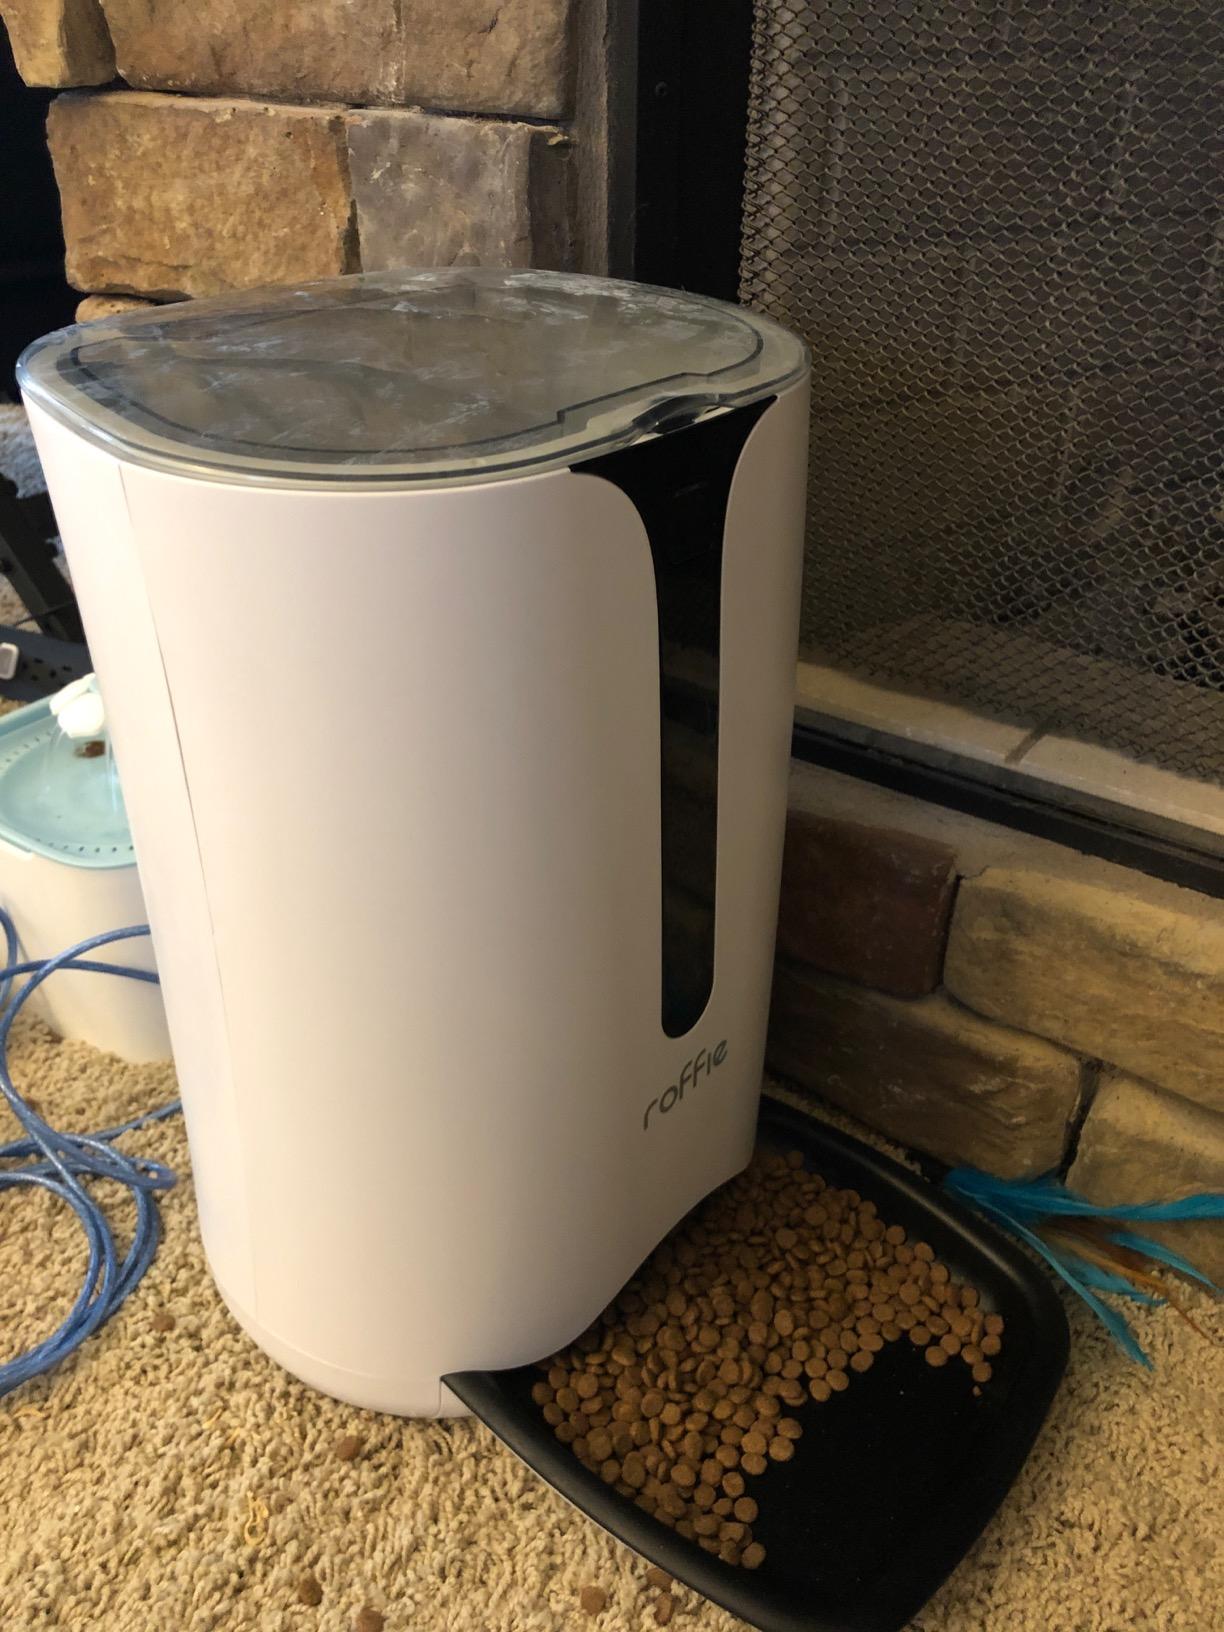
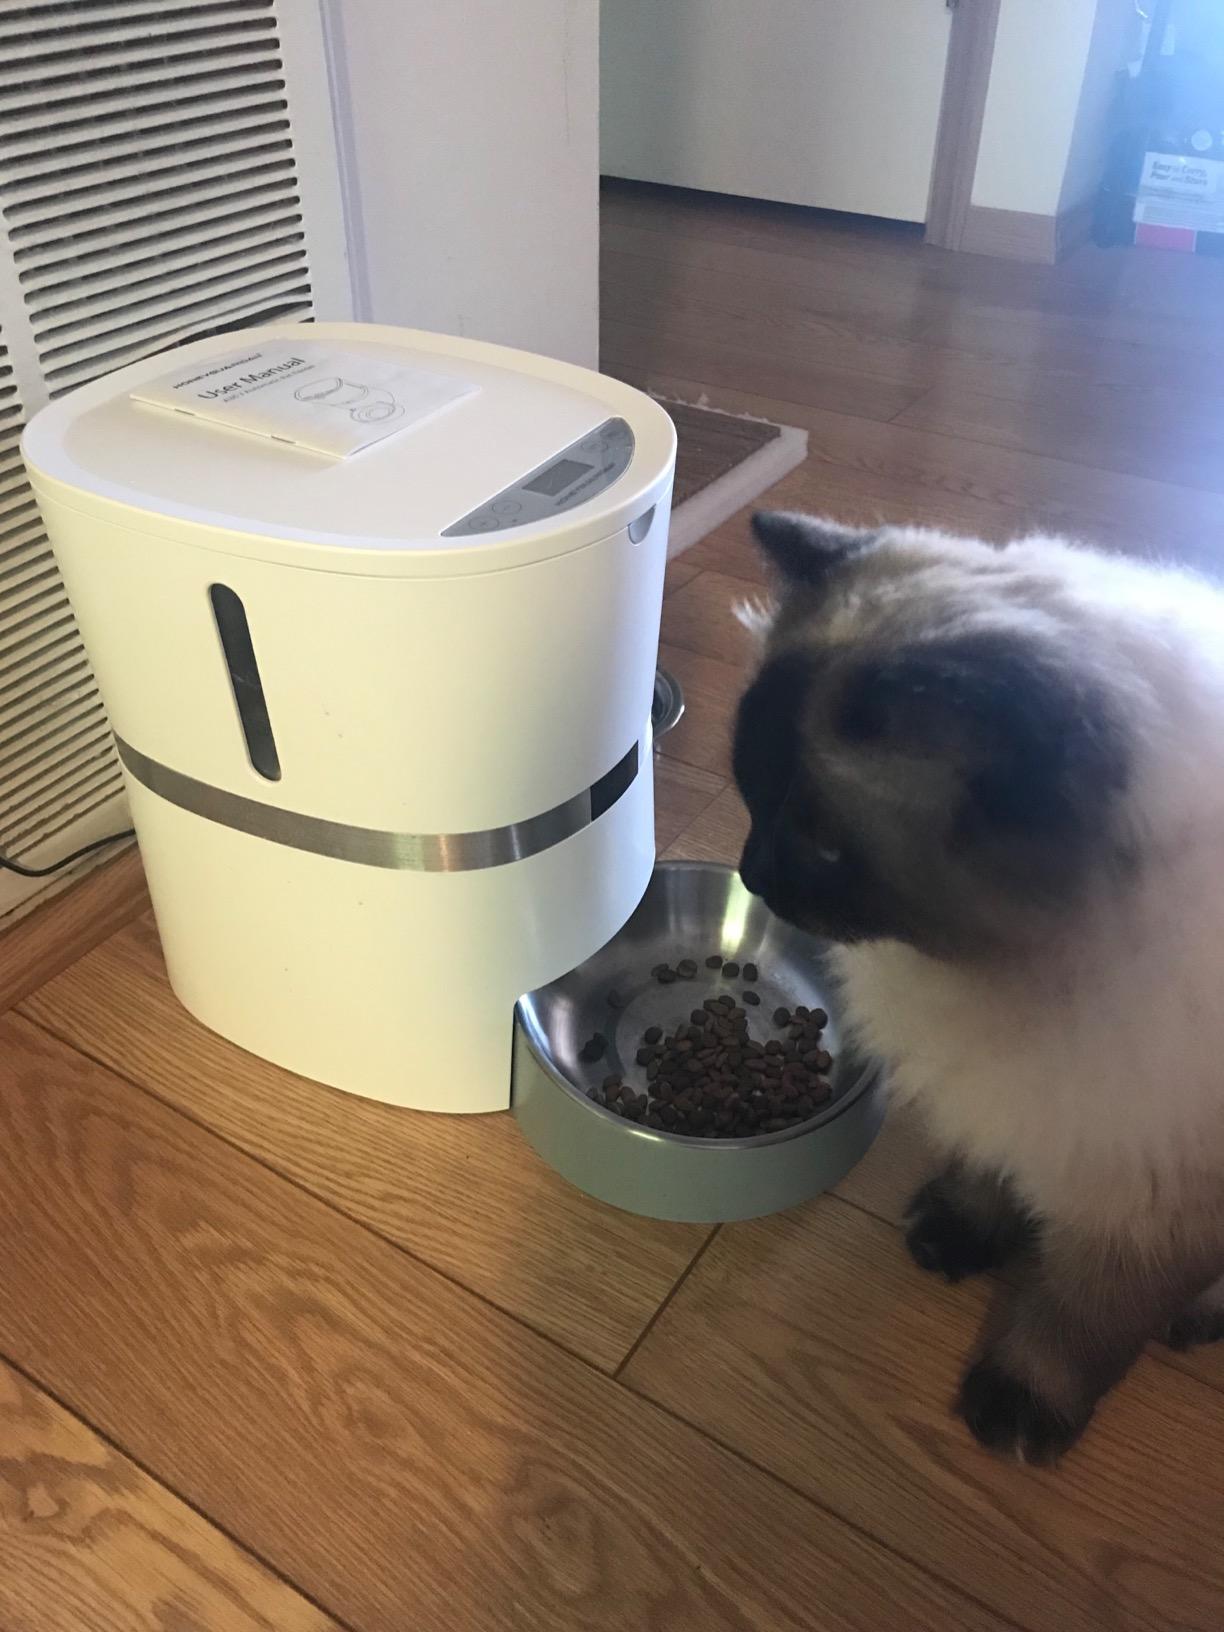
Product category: items_feeder
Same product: no